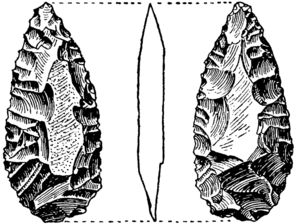
Piéce fioliacée biface du gisement paleolithique de S'baikia, l'Algérie (collection M. Reygasse)